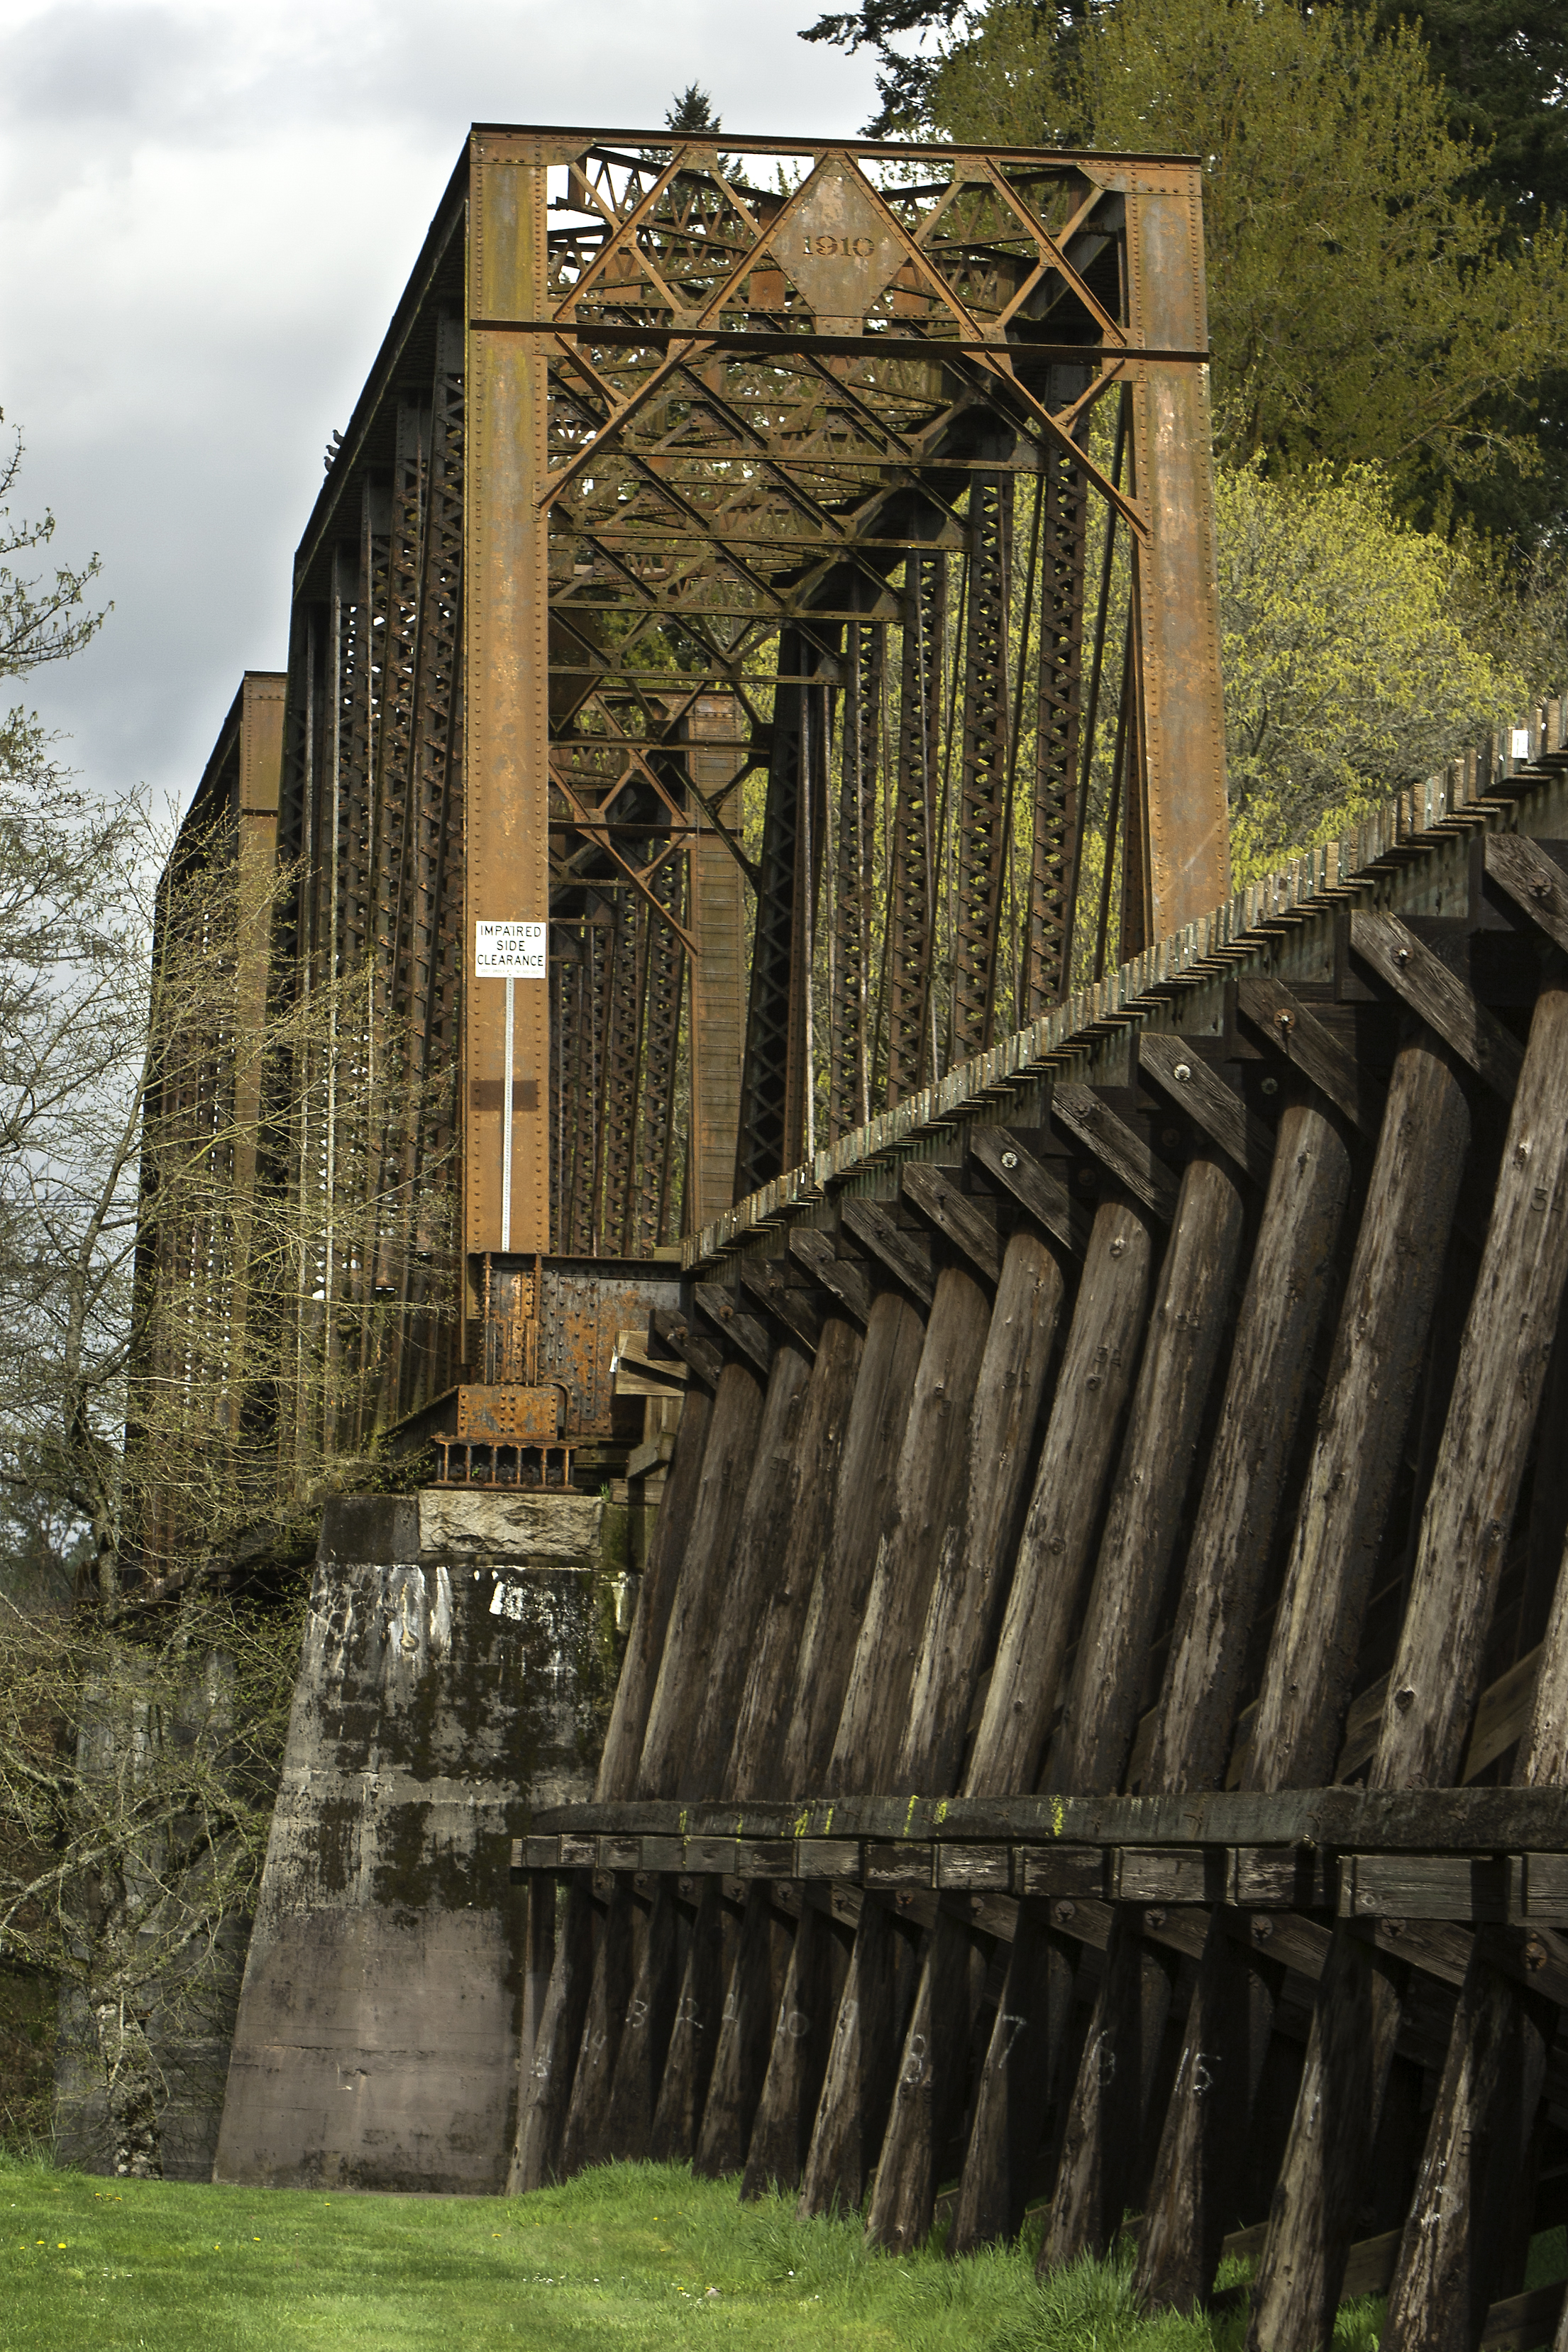
architecture, wood, railroad, bridge, building, old, wall, rust, trestle, place of worship, ruins, posts, monastery, oregon, manmade, flickrchallengegroup, flickrchallengewinner, rural area, ancient history